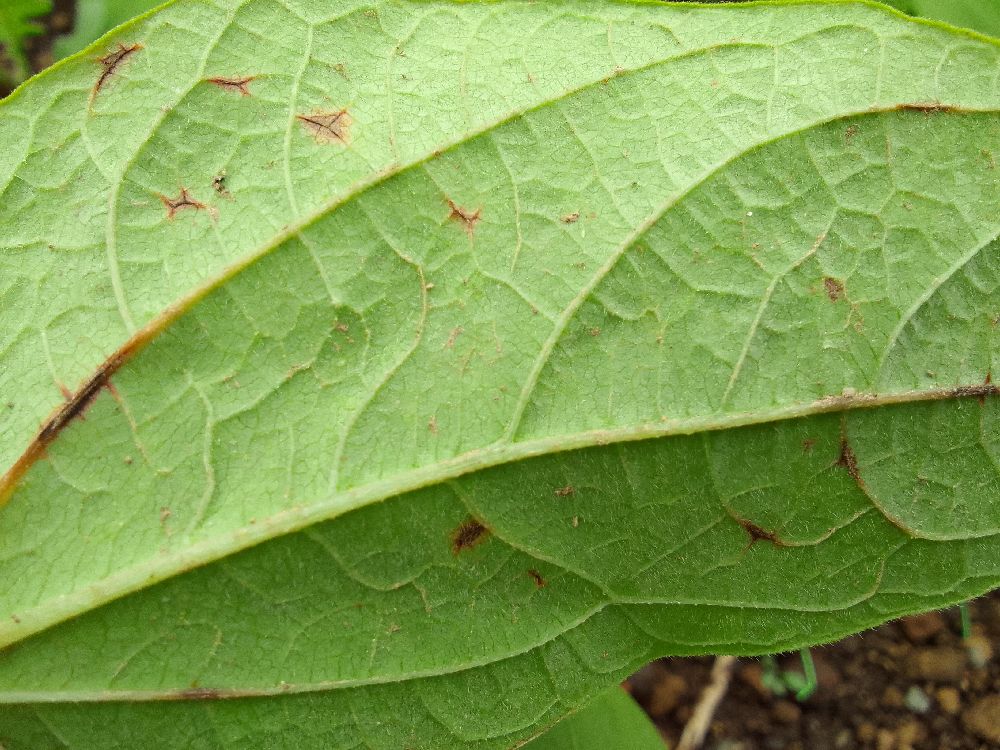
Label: anthracnose